The Stugunøset in the Filefjeld

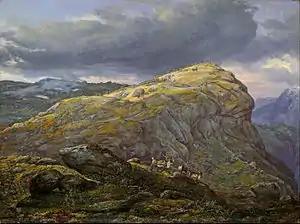
"The Stugunøset in the Filefjeld" (1851) by Johan Christian Dahl

The Stugunøset in the Filefjeld (Norwegian - "Stugunøset på Filefjeld", "Stugunøset på Fillefjell" or "Stugunøset på Filefjell") is an 1851 painting by JC Dahl, now in the National Gallery of Norway in Oslo. It shows the Støgonøse mountain in the